Dean Clough

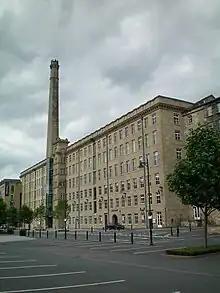

John Crossley, with his brother, Thomas, and James Travis first leased Dean Clough Mills in 1802. When this lease expired after twenty years John Crossley took on a new lease in his own name. After his death in 1837, at which time three hundred people were employed, his three sons, John, Joseph and Francis, continued the business as John Crossley and Sons. They formed a joint stock company in 1864, becoming one of the first limited liability companies in Britain. It was this company that built the very large mills on the site between 1841 and 1869, together with large sheds which have now been demolished. Around 1855 the alphabetical naming system was introduced for the mills. There were also other premises in Halifax, employing five thousand people by 1900. The company also operated at Kidderminster and had warehouses in London and Manchester. During the two world wars production changed from carpets to military supplies such as webbing, blankets and khaki yarn for uniforms. When Chairman Patrick Crossley retired in 1970 the company moved its headquarters to Kidderminster, and it was decided in 1982 to close the Dean Clough site. One of the Crossley family is still involved in carpet making on a much smaller scale at neighbouring Haley Hill.